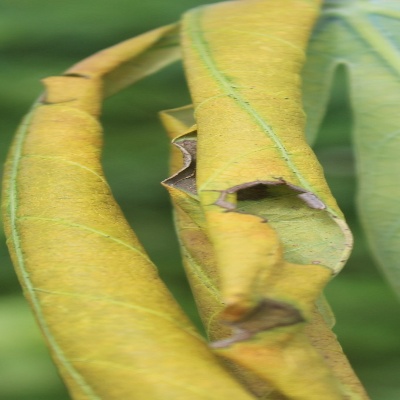
Crop: Cassava
Condition: bacterial blight